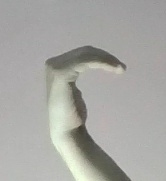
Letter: haa